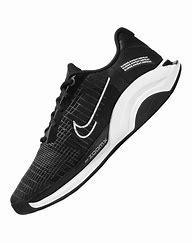
Brand: Nike
Model: Zoomx Superrep Surge